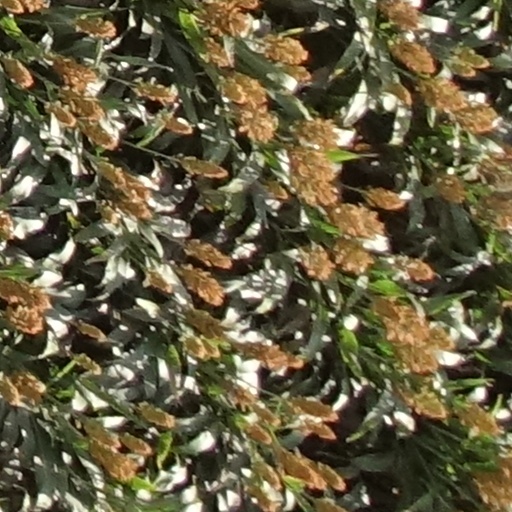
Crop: sorghum